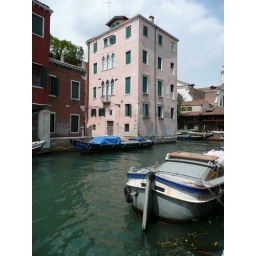
pink building in venice